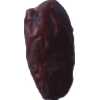
Label: dates